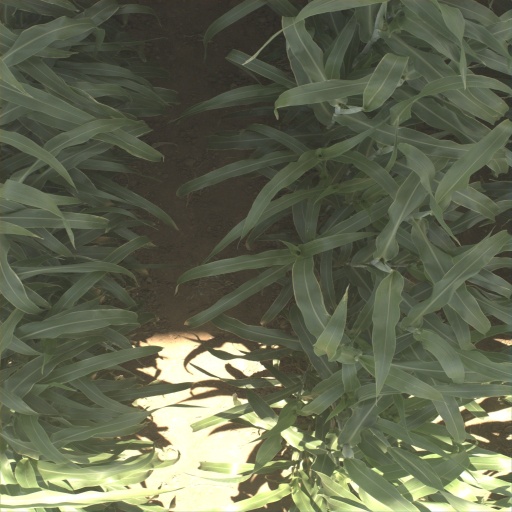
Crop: sorghum